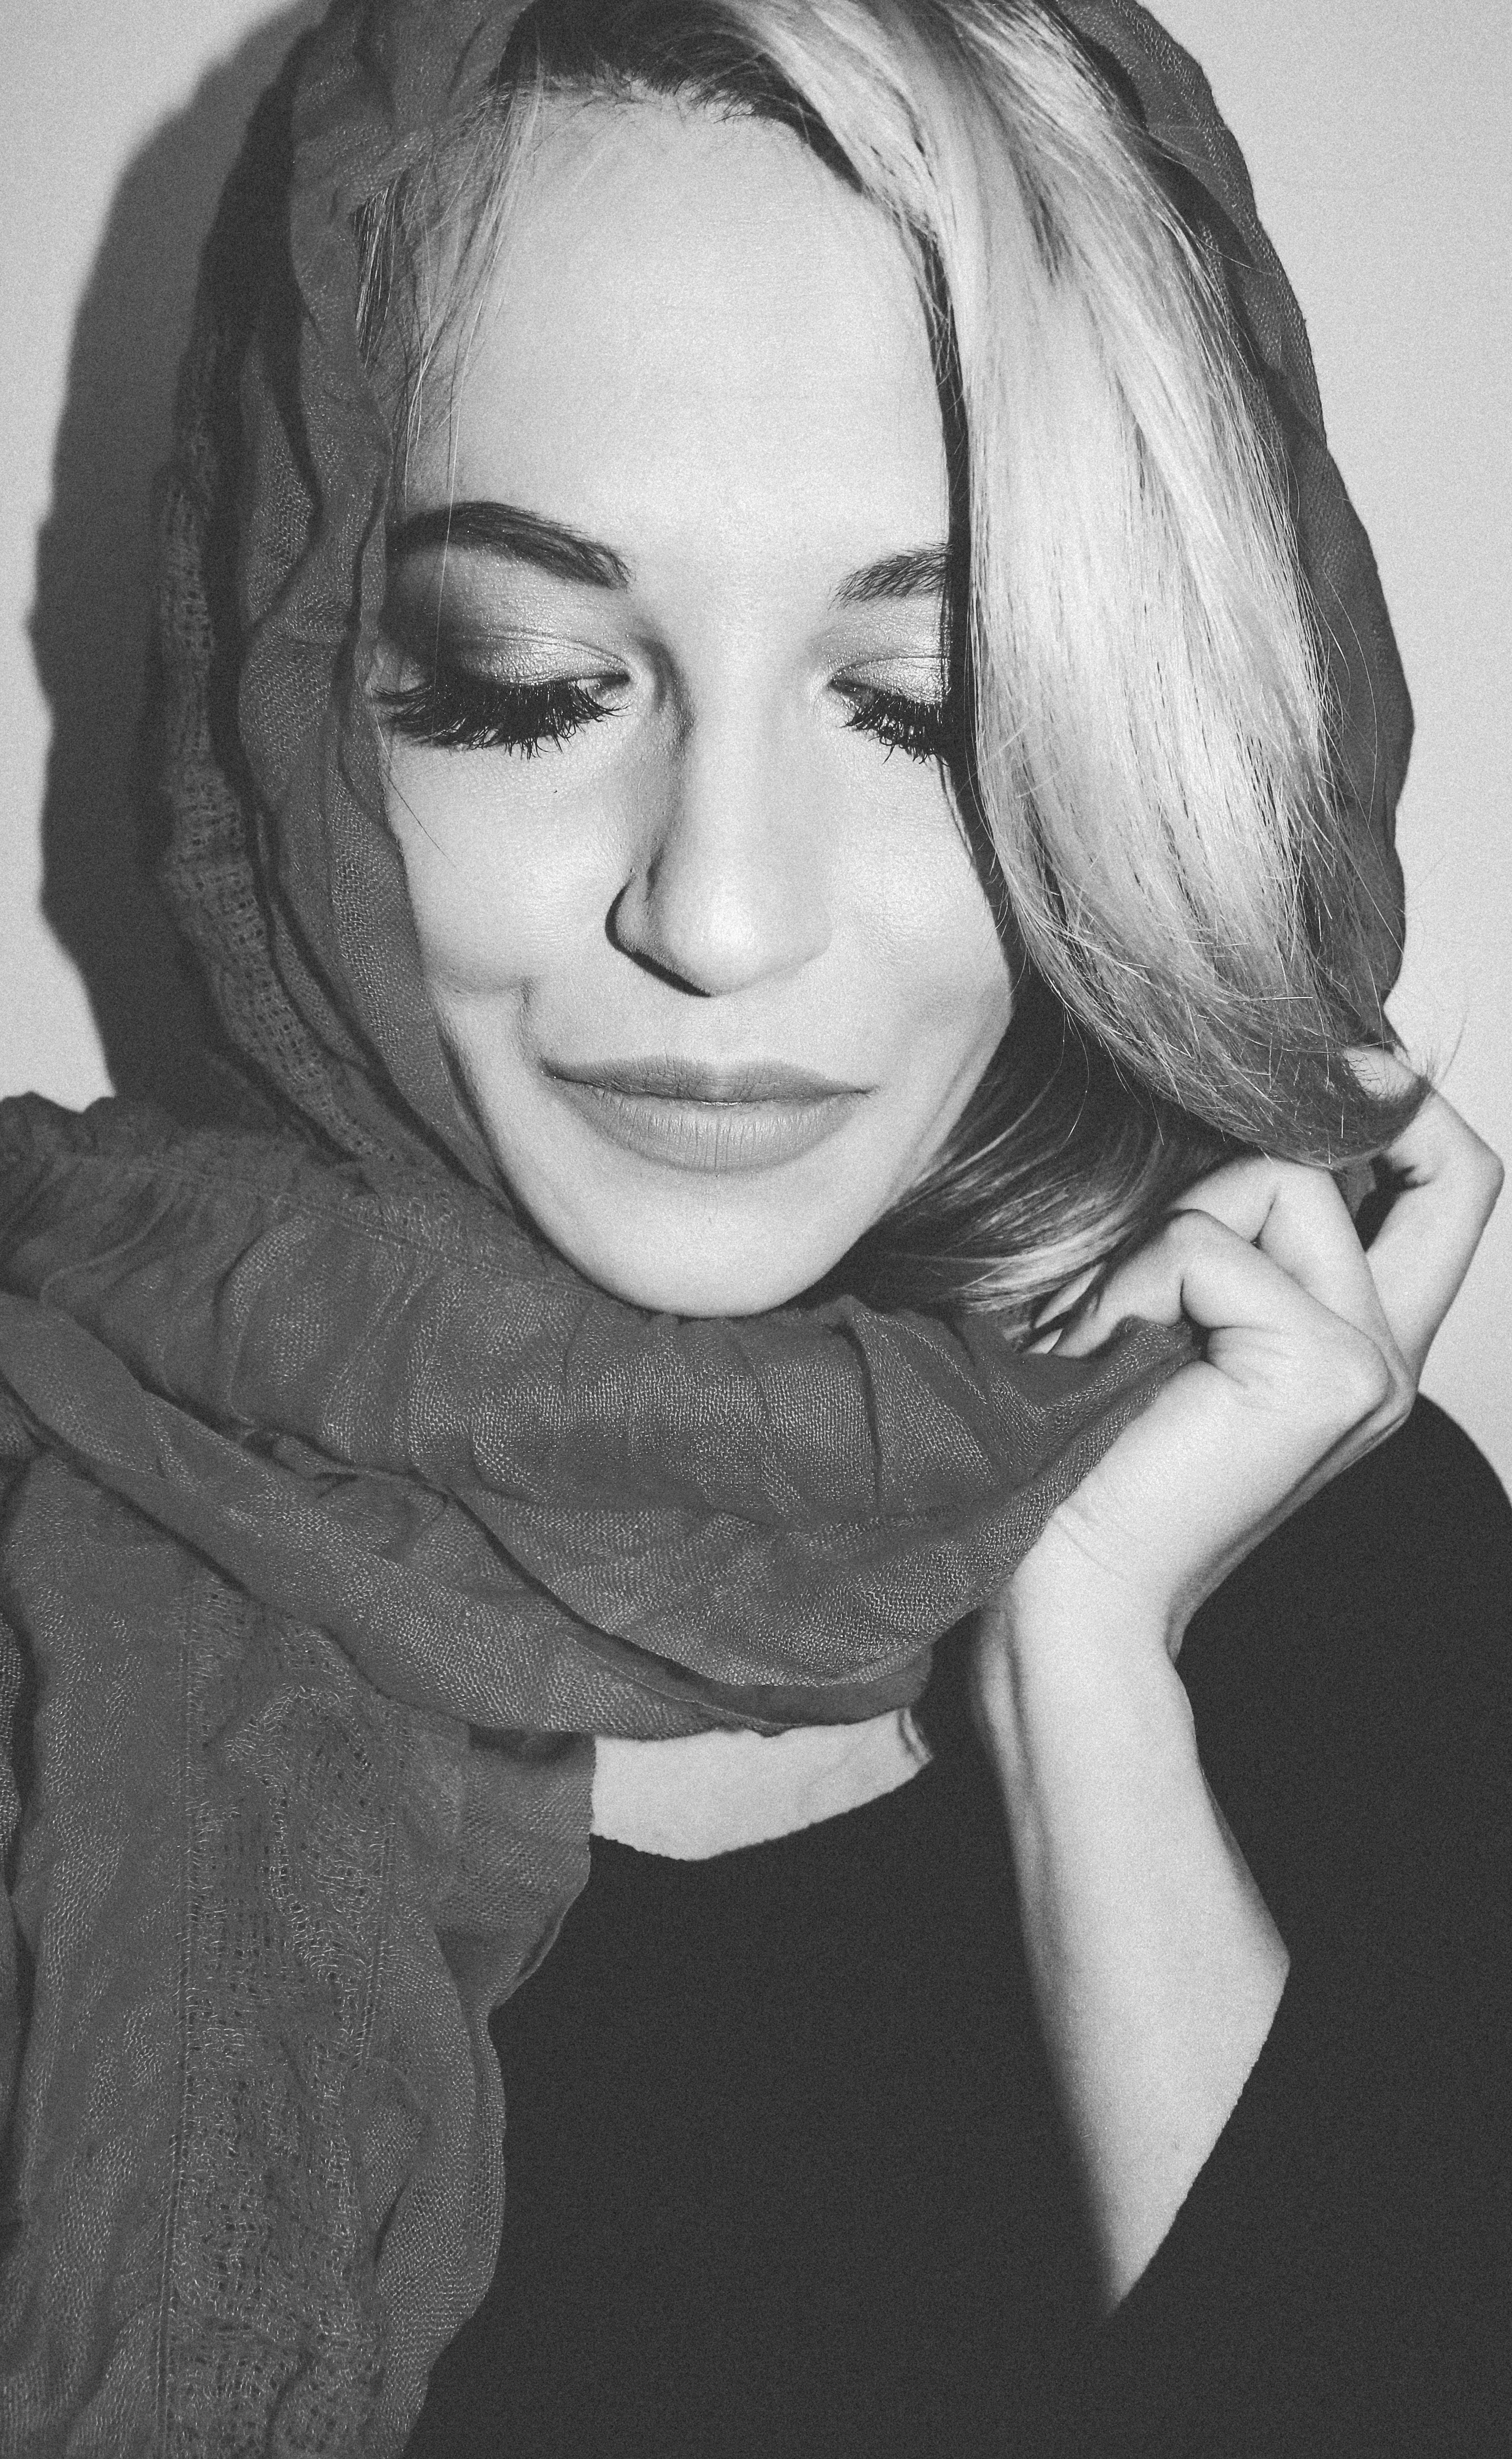
person, black and white, people, girl, woman, hair, white, photography, female, portrait, model, young, human, fashion, black, monochrome, lady, makeup, make up, face, sketch, drawing, eye, head, skin, beauty, beautiful, sexy, make, attractive, glamour, beautiful woman, beauty girl, lashes, model woman, woman fashion, eyes close up, monochrome photography, portrait photography, long lashes, art model